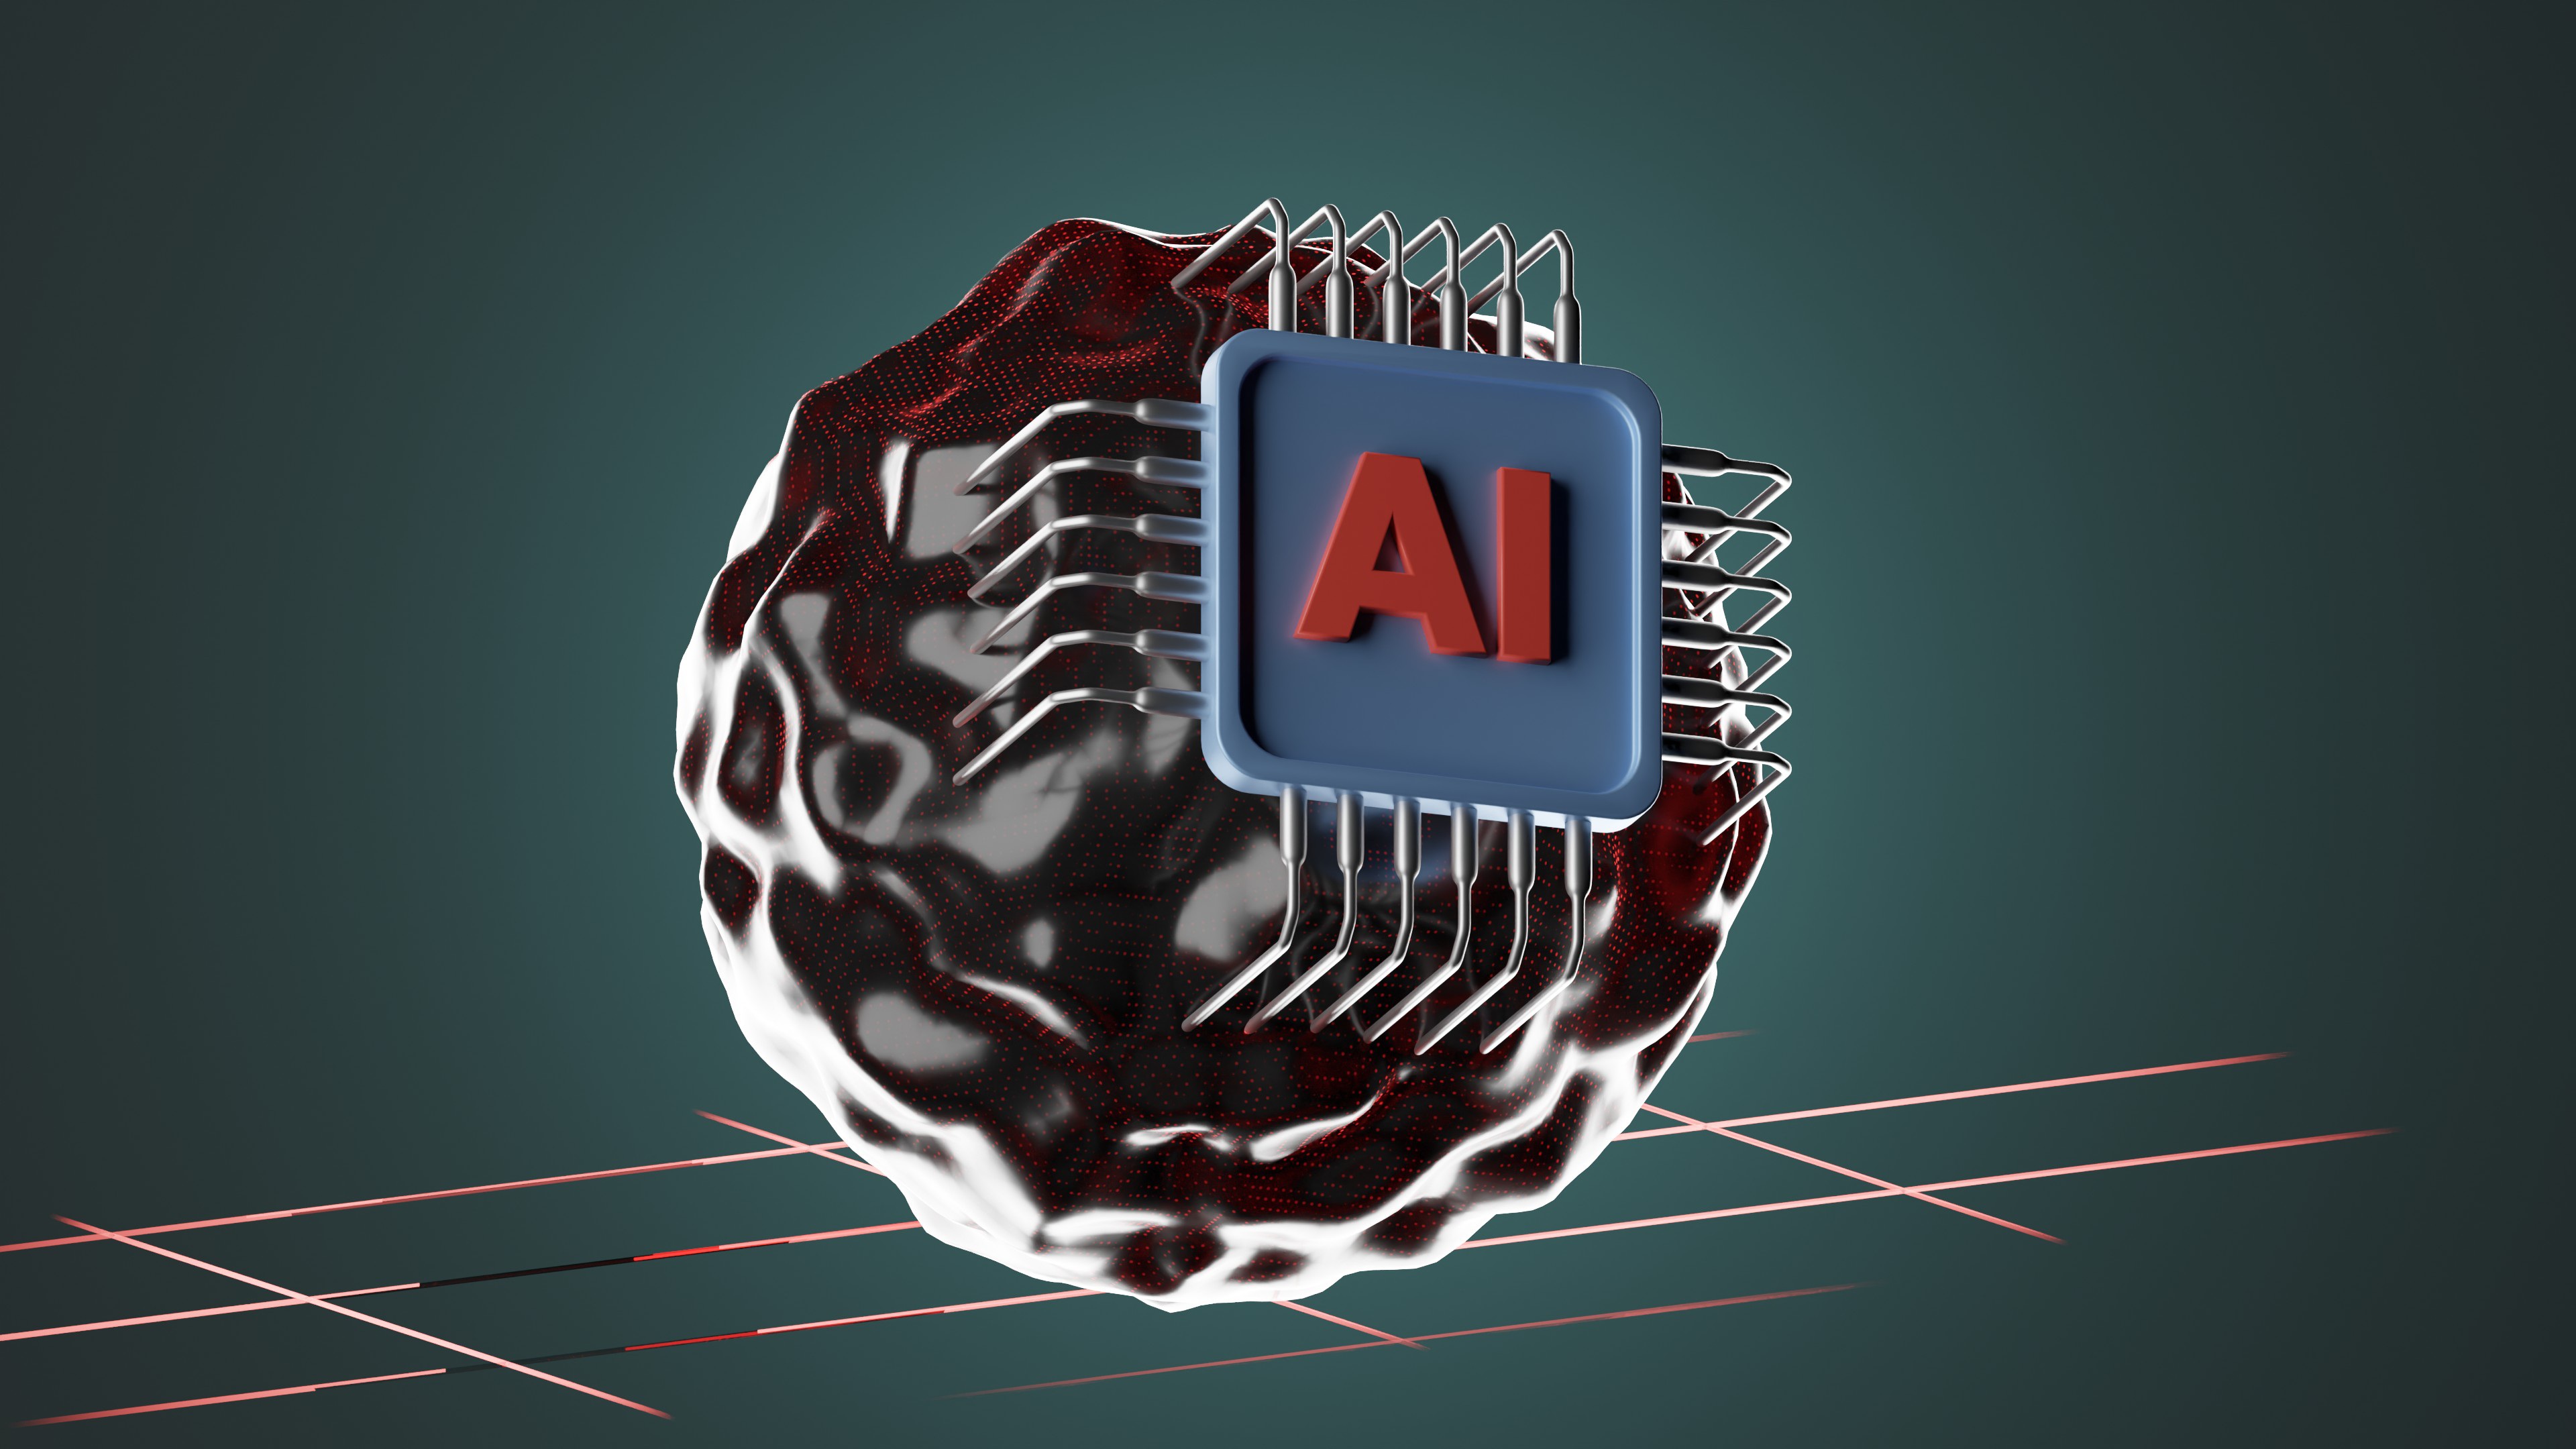
chatGPT, ai, font, liquid, electric blue, logo, circle, graphics, triangle, brand, pattern, carmine, symbol, graphic design, illustration, fashion accessory, personal protective equipment, art, diagram, animation